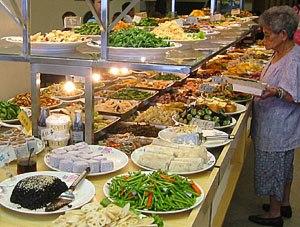
La cuisine bouddhique est une cuisine d'Asie de l'Est et du Sud-Est, qui est consommée par les moines et de nombreux croyants dans des régions historiquement influencées par le bouddhisme chinois. Elle est presque complètement végétarienne ou végétalienne et est basée sur le concept dharmique de non-violence. Le végétarisme est courant dans d'autres religions dharmiques telles que l'hindouisme, le jaïnisme et le sikhisme, ainsi que dans des religions d'Asie de l'Est telles que le taoïsme. Alors que de nombreux moines sont végétariens tout au long de l'année, beaucoup de croyants ne suivent que temporairement le régime végétarien bouddhique, à la manière du carême chrétien.